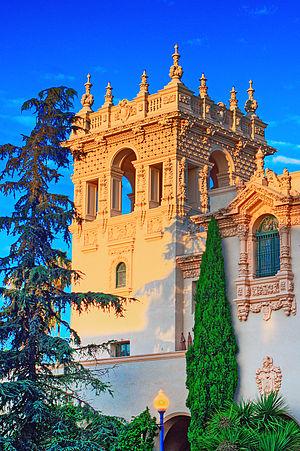
Ronan John Ross O'Gara, né le 7 mars 1977 à San Diego aux États-Unis, est un ancien joueur de rugby à XV irlandais qui évolue au poste de demi d'ouverture avec l'équipe d'Irlande et la province du Munster.